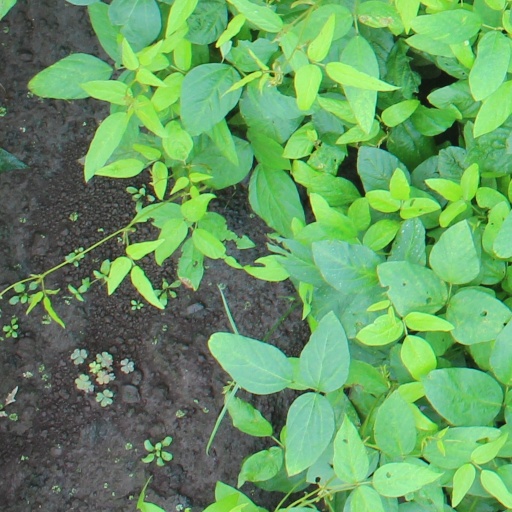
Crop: soybean